Amateur radio satellite

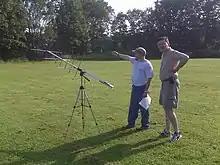
Yagi antenna being used to communicate through an FM satellite.

A number of low Earth orbit (LEO) OSCAR satellites use frequency modulation (FM). These are also commonly referred to as "FM LEOs" or the "FM Birds". Such satellites act as FM amateur radio repeaters that can be communicated through using commonly available amateur radio equipment. Communication can be achieved with handheld transceivers using manual doppler correction. Satellite passes are typically less than 15 minutes long.